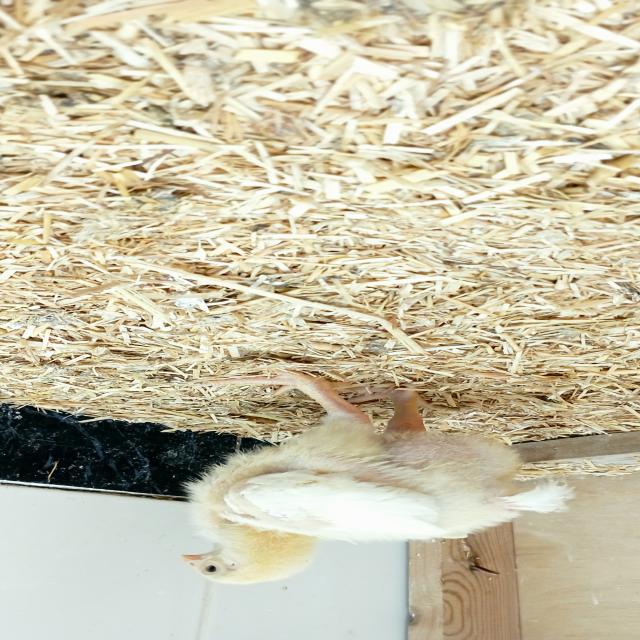
Weight: 369 g